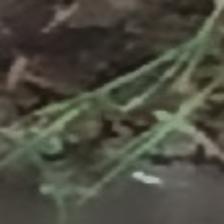
Label: single